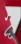
Number: 7